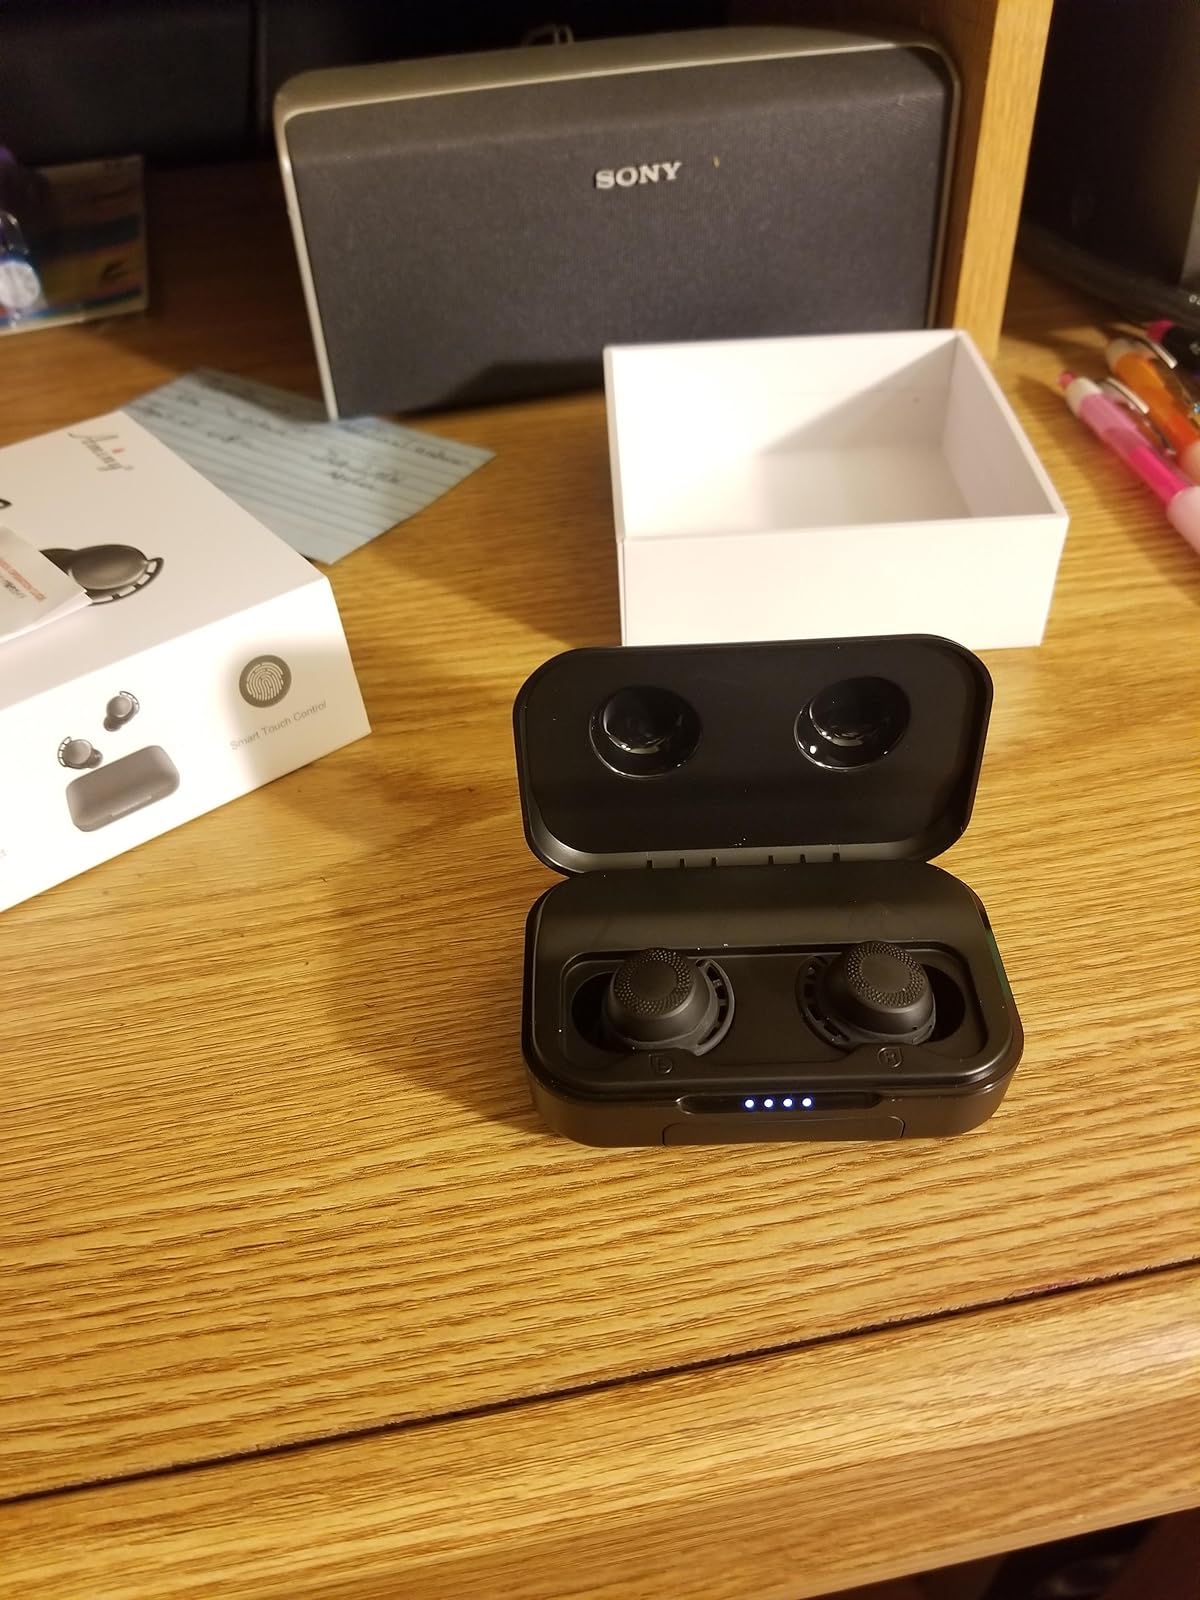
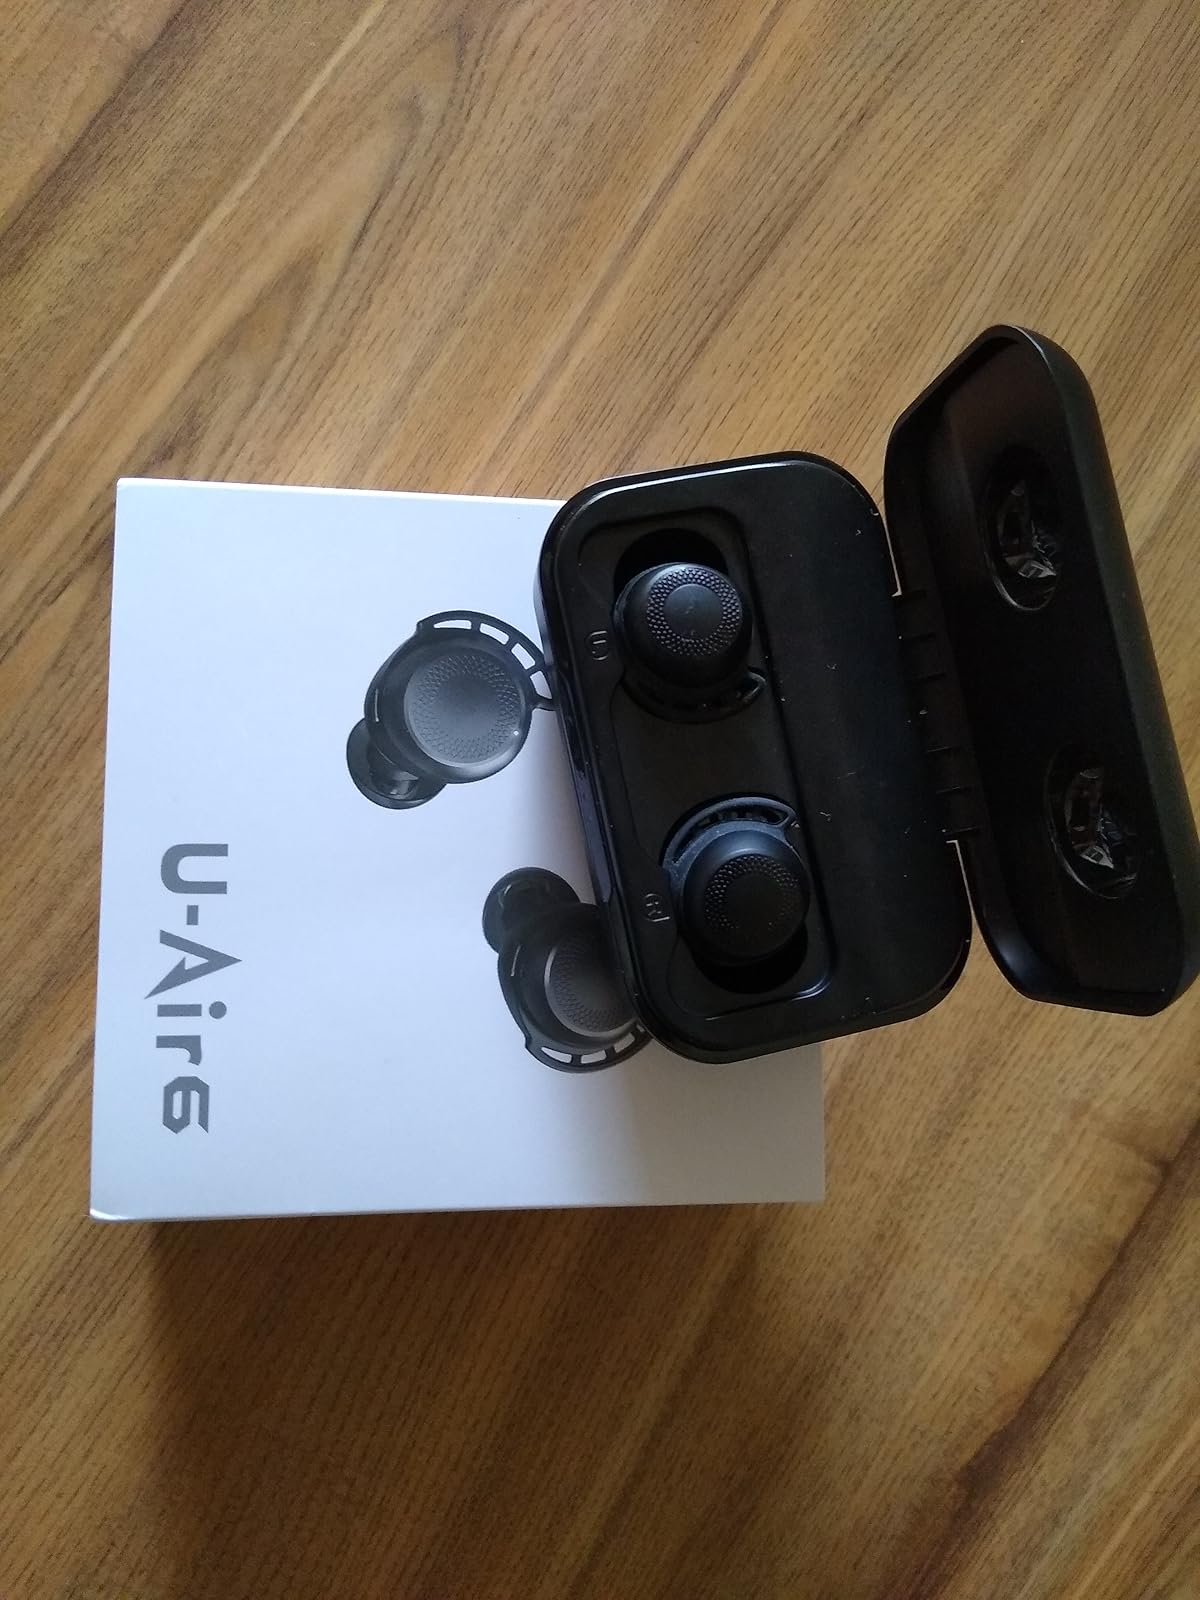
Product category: earbuds
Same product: yes